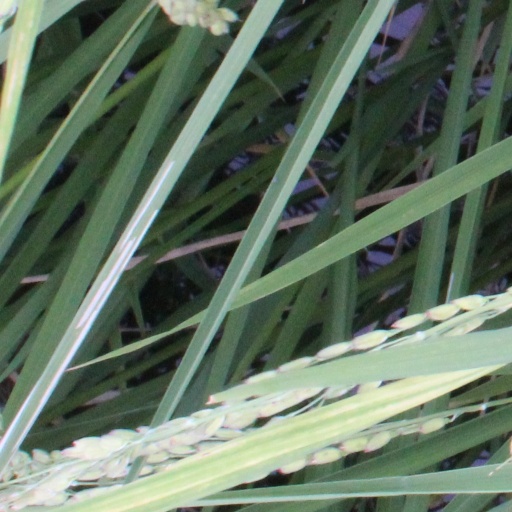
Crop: rice